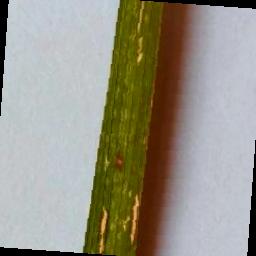
Label: Rice___Leaf_Blast